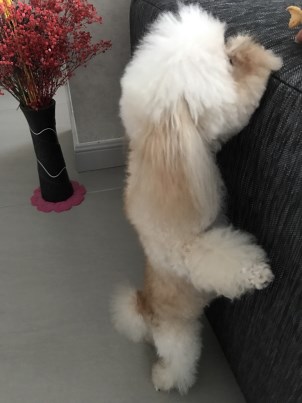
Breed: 7449-n000128-teddy